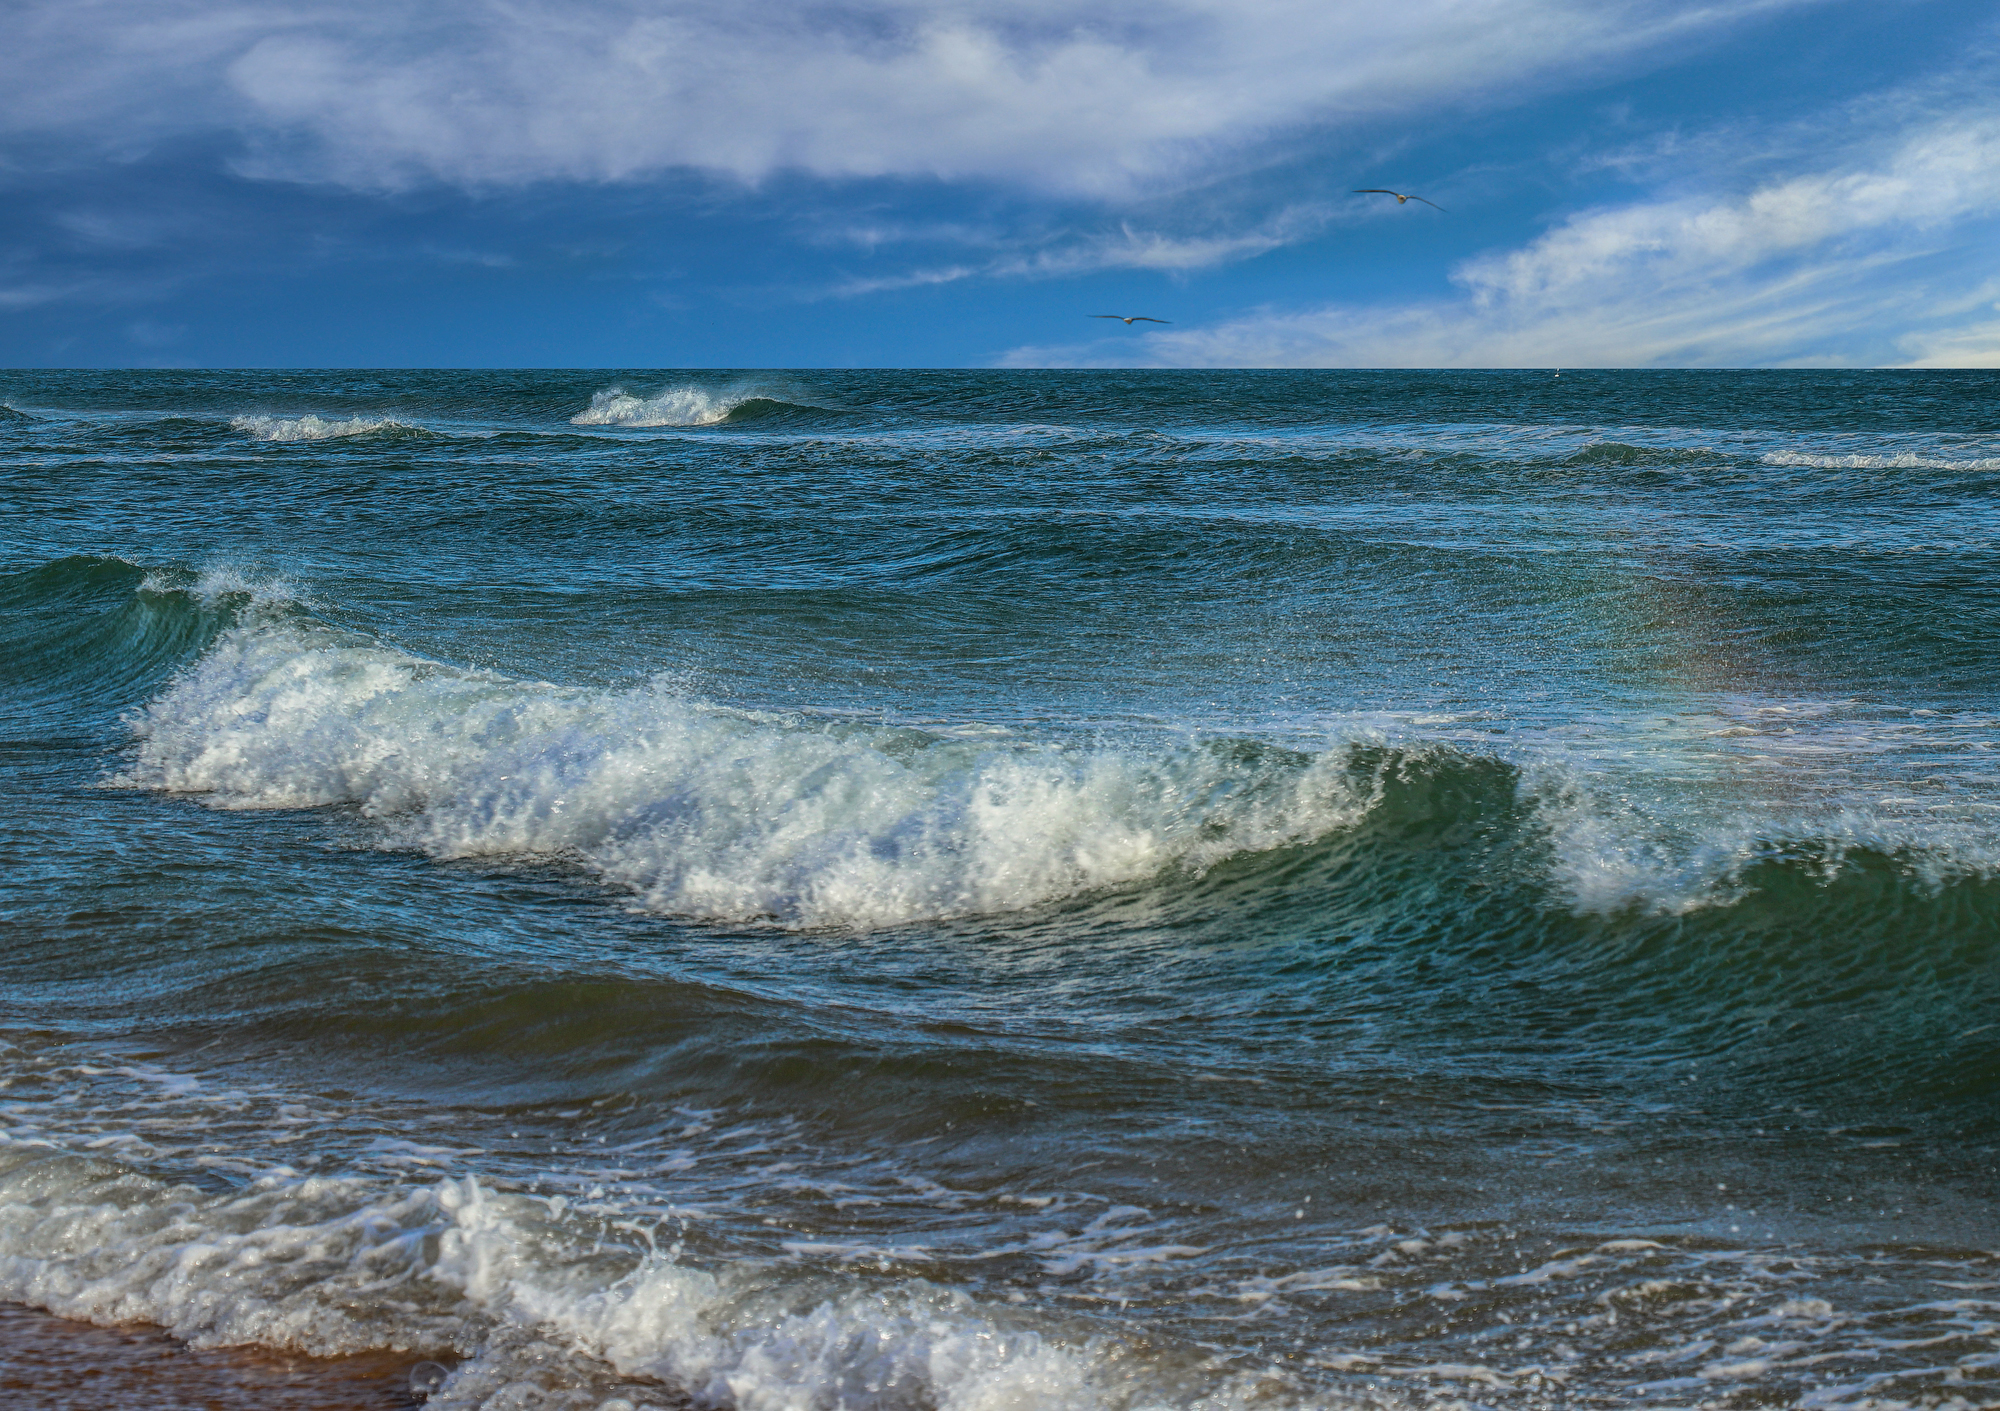
blue, sea, wave, body of water, wind wave, ocean, sky, water, shore, coast, beach, tide, cloud, horizon, coastal and oceanic landforms, wind, bay, vacation, landscape, tropics, rock, sound